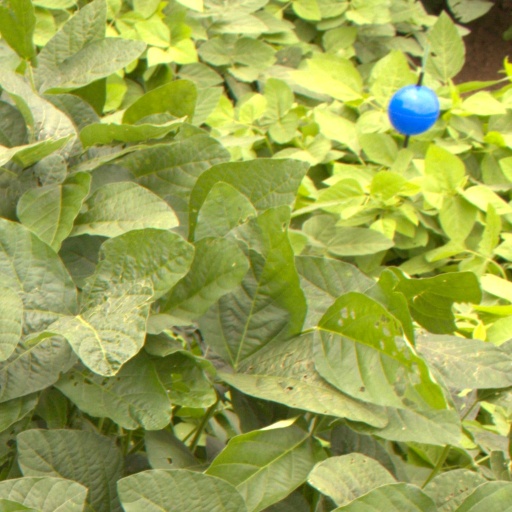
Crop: soybean